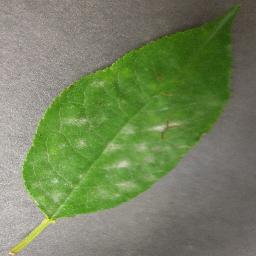
Label: Cherry___Powdery_mildew